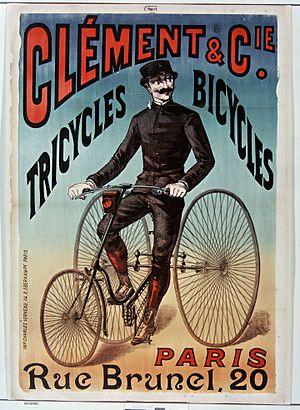
Clément et Cie Tricycles bicycles Paris rue Brunel, 20
Cycles Clément était un fabricant de bicyclettes français créé par Adolphe Clément-Bayard. Les ateliers étaient situés au n°20 rue Brunel à Paris.
La rue Brunel est une voie du 17ᵉ arrondissement de Paris, en France.